Door County, Wisconsin

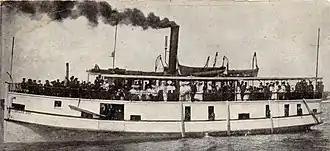
Excursion party on the "Sailor Boy"; postmarked 1906 in Sturgeon Bay. The "Sailor Boy" and other small steamboats stopped at Menominee to take on rail passengers. Since rail service was faster, tourists from Chicago would first take a northbound train in order to board steamboats bound for resort communities.

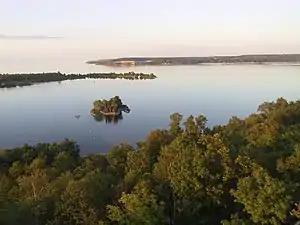
View in August from the Potawatomi State Park Observation Tower.

Even after the Ahnapee and Western extended service to Sturgeon Bay in 1894, many tourists continued taking the railroad to Menominee, Michigan to embark on steamships bound for communities in Door County. This route over Green Bay bypassed poor road conditions in the northern part of the county, which persisted until the early 1920s. Only after crushed stone highways were built did motor and horse-drawn coaches become popular for transportation between Sturgeon Bay and the northern part of the peninsula. By 1909 at least 1,000 tourists visited per year, a figure which grew to about 125,000 in 1920, 1 million in 1969, 1.25 million in 1978, and 1.9 million in 1995.